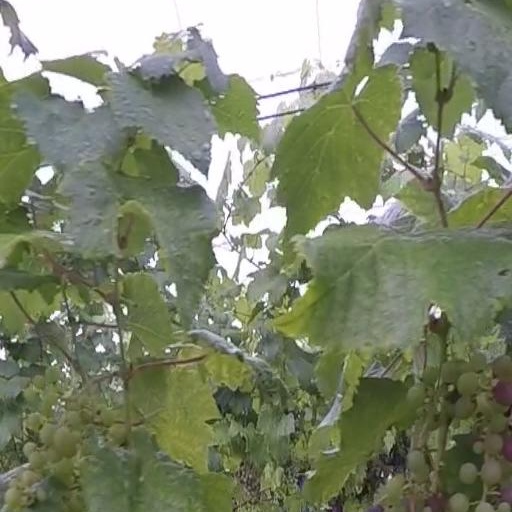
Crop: grape